Harry McCracken

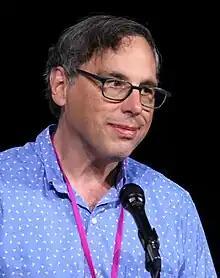
Harry McCracken in 2023

Harry McCracken is a global technology editor for "Fast Company" and the founder of Technologizer, a website about personal technology. He was an editor at large for "Time", covering technology, from February 2012 to June 2014. McCracken is also a former contributing editor at CNET.